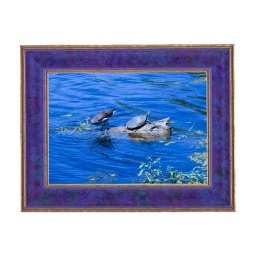
Framed turtle and water bird in the park!